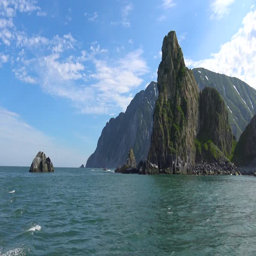
journey along unesco world heritage site .